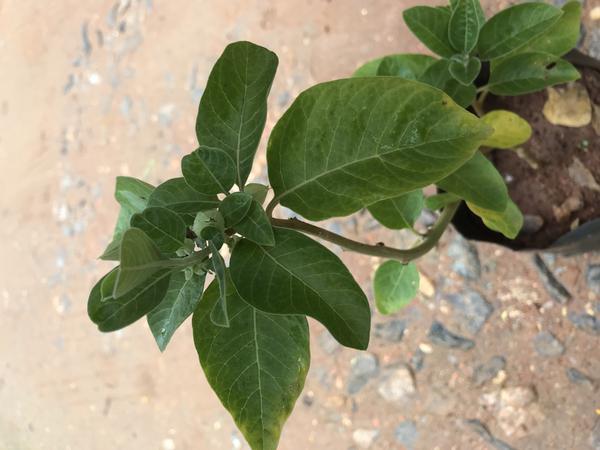
Plant: Ashwagandha